Trilliant cut

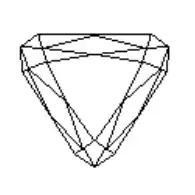
Patented design of top faceting of the trillion cut diamond (Patent No. D-250,100)

A trilliant cut, sometimes called a trillion", "trillian, or Trielle is a triangular type of gemstone cut. The cut has many variations. It may have curved or uncurved sides. The shape of the top surface, or table, also varies. Stones typically have 31-50 facets.